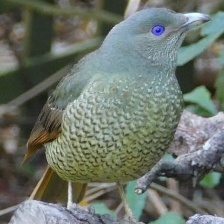
Species: FLAME BOWERBIRD
Scientific name: SERICULUS ARDENS